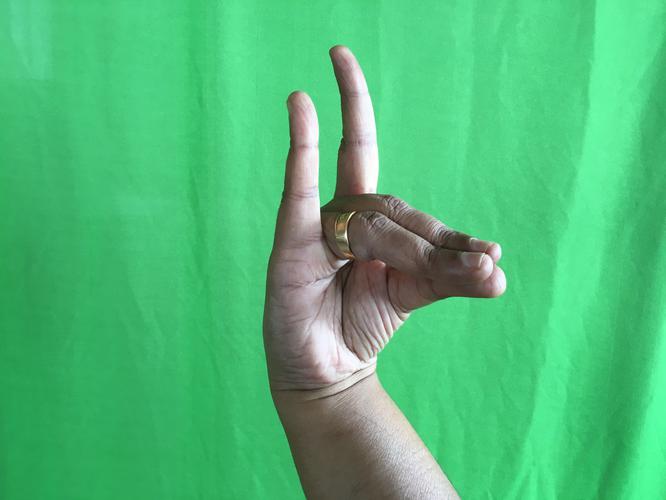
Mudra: Simhamukham
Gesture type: single_hand